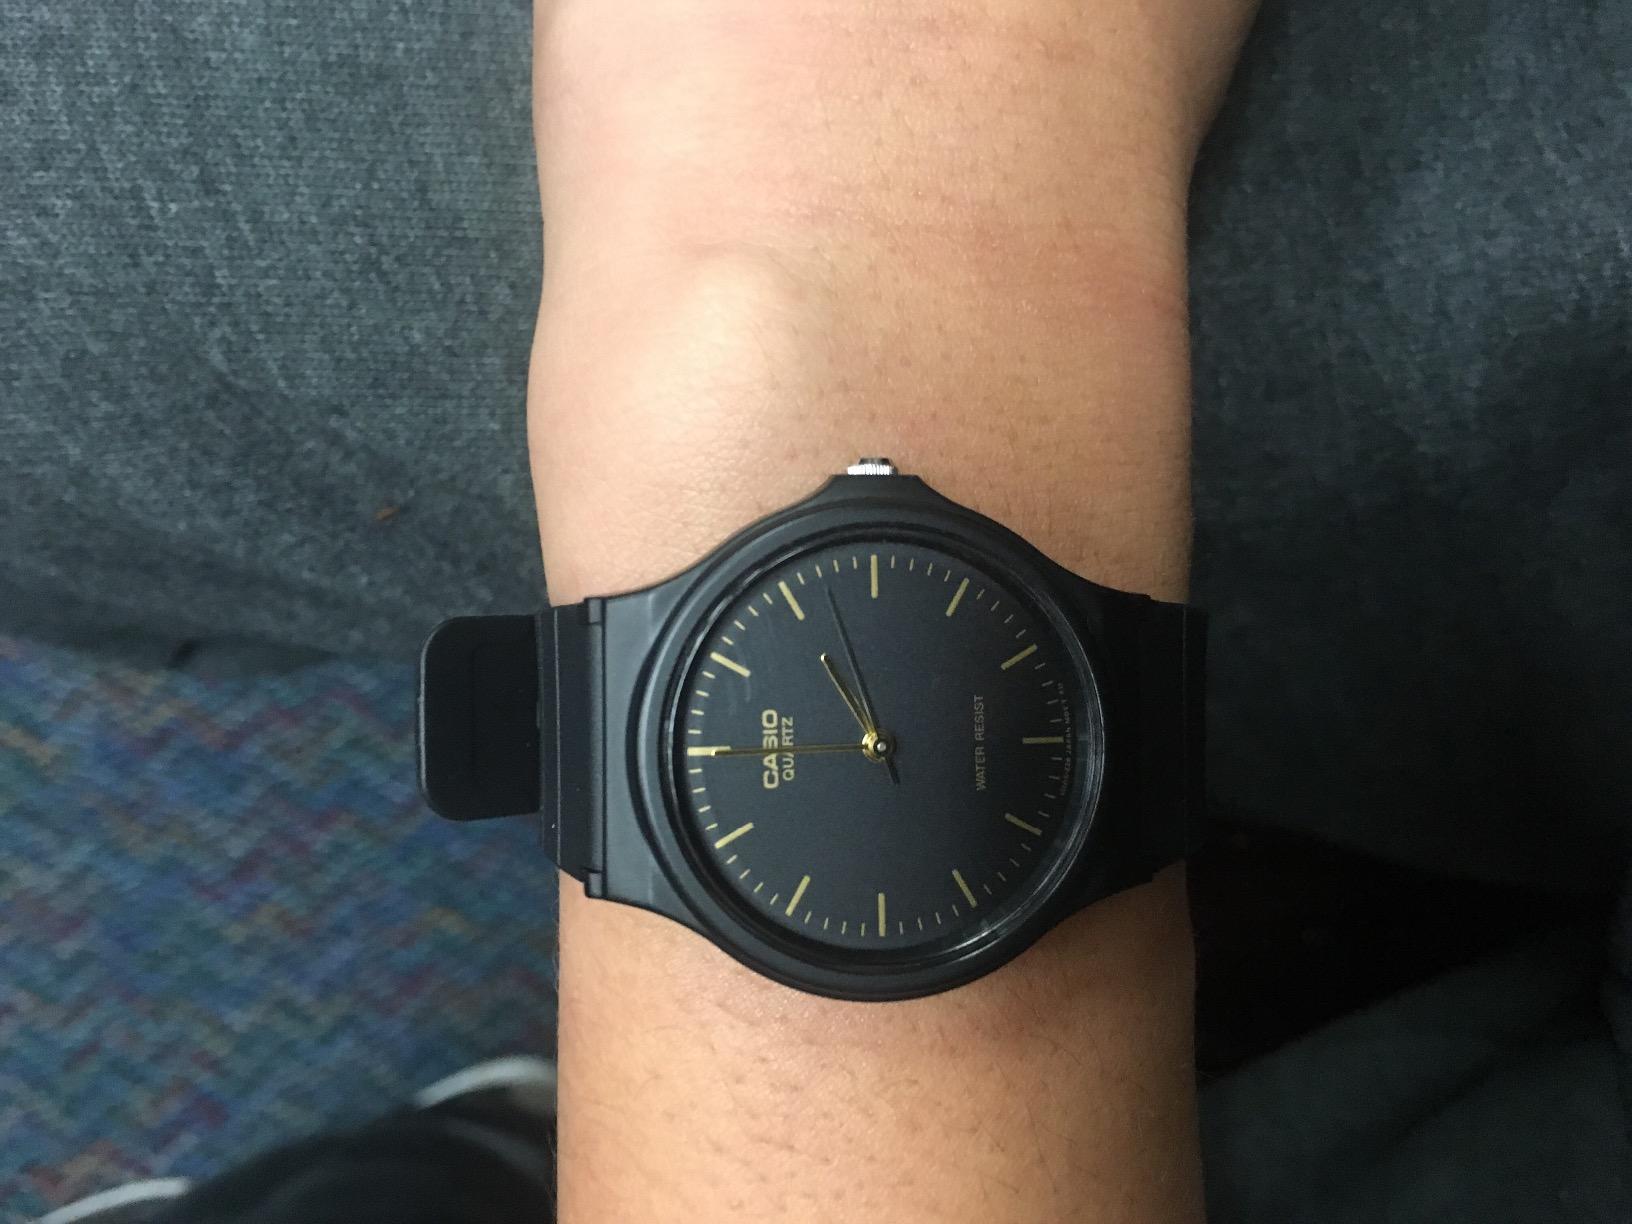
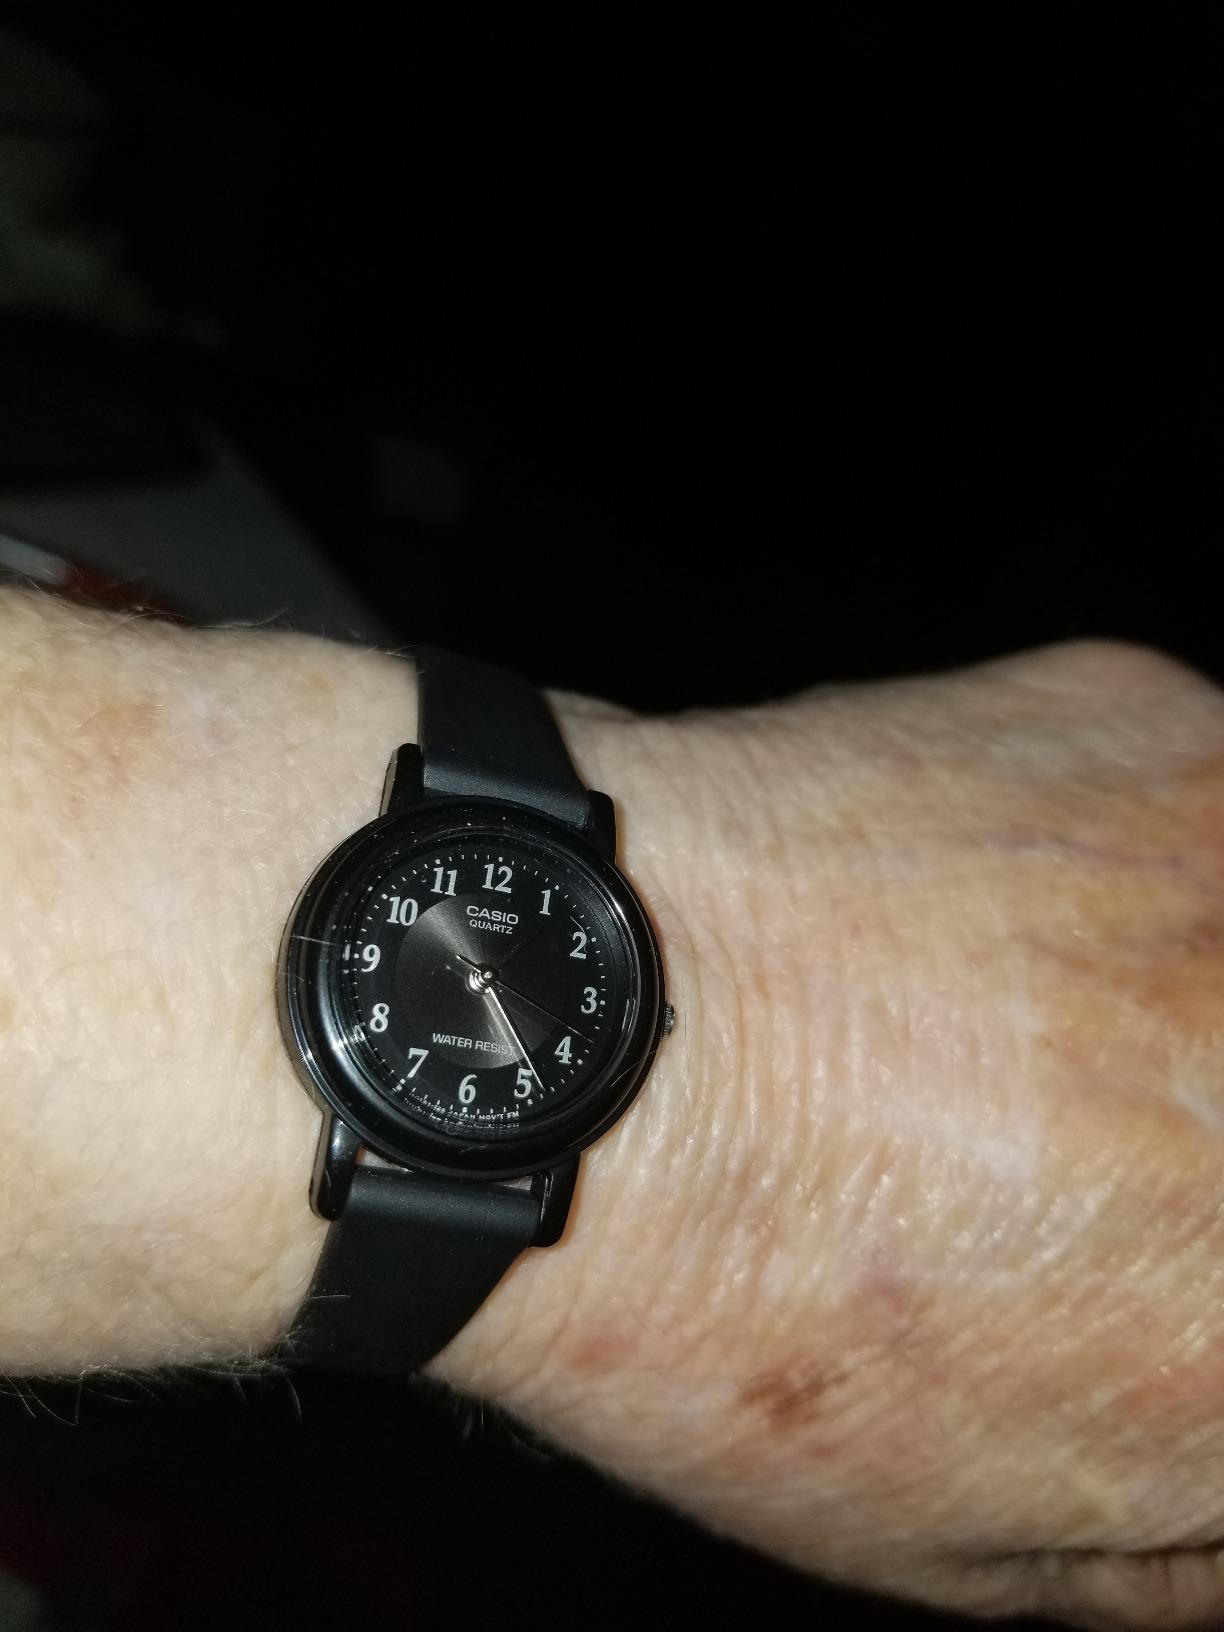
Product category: accessories_watch
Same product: no